Orleans Historic District

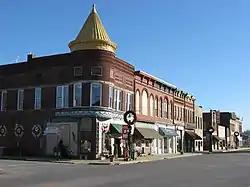
Orleans Historic District, November 2011

Orleans Historic District is a national historic district located at Orleans, Orange County, Indiana. The district encompasses 163 contributing buildings, 4 contributing sites, and 10 contributing objects in the central business district and surrounding residential sections of Orleans. It developed between about 1837 and 1958, and includes notable examples of Italianate, Queen Anne, Second Empire, Gothic Revival, Colonial Revival, Classical Revival, Tudor Revival, and Bungalow / American Craftsman style architecture. Notable buildings include the Cornelius-Osborn Building (1927), Magner-Lindsey Hotel (1872, c. 1901, c. 1909), Roberts Building / Herle's Restaurant (c. 1901), Presbyterian Church (c. 1845), Methodist Episcopal Church (1915), Bowles Building (1889), Hollowell Brothers Building (1897-1898), Orleans Public Library (1915), and Ashland Service Station (1955).